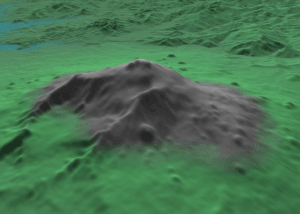
Vue panoramique 3D du Mont Etna. Image réalisée à partir des données SRTM fournies gratuitement par la NASA.